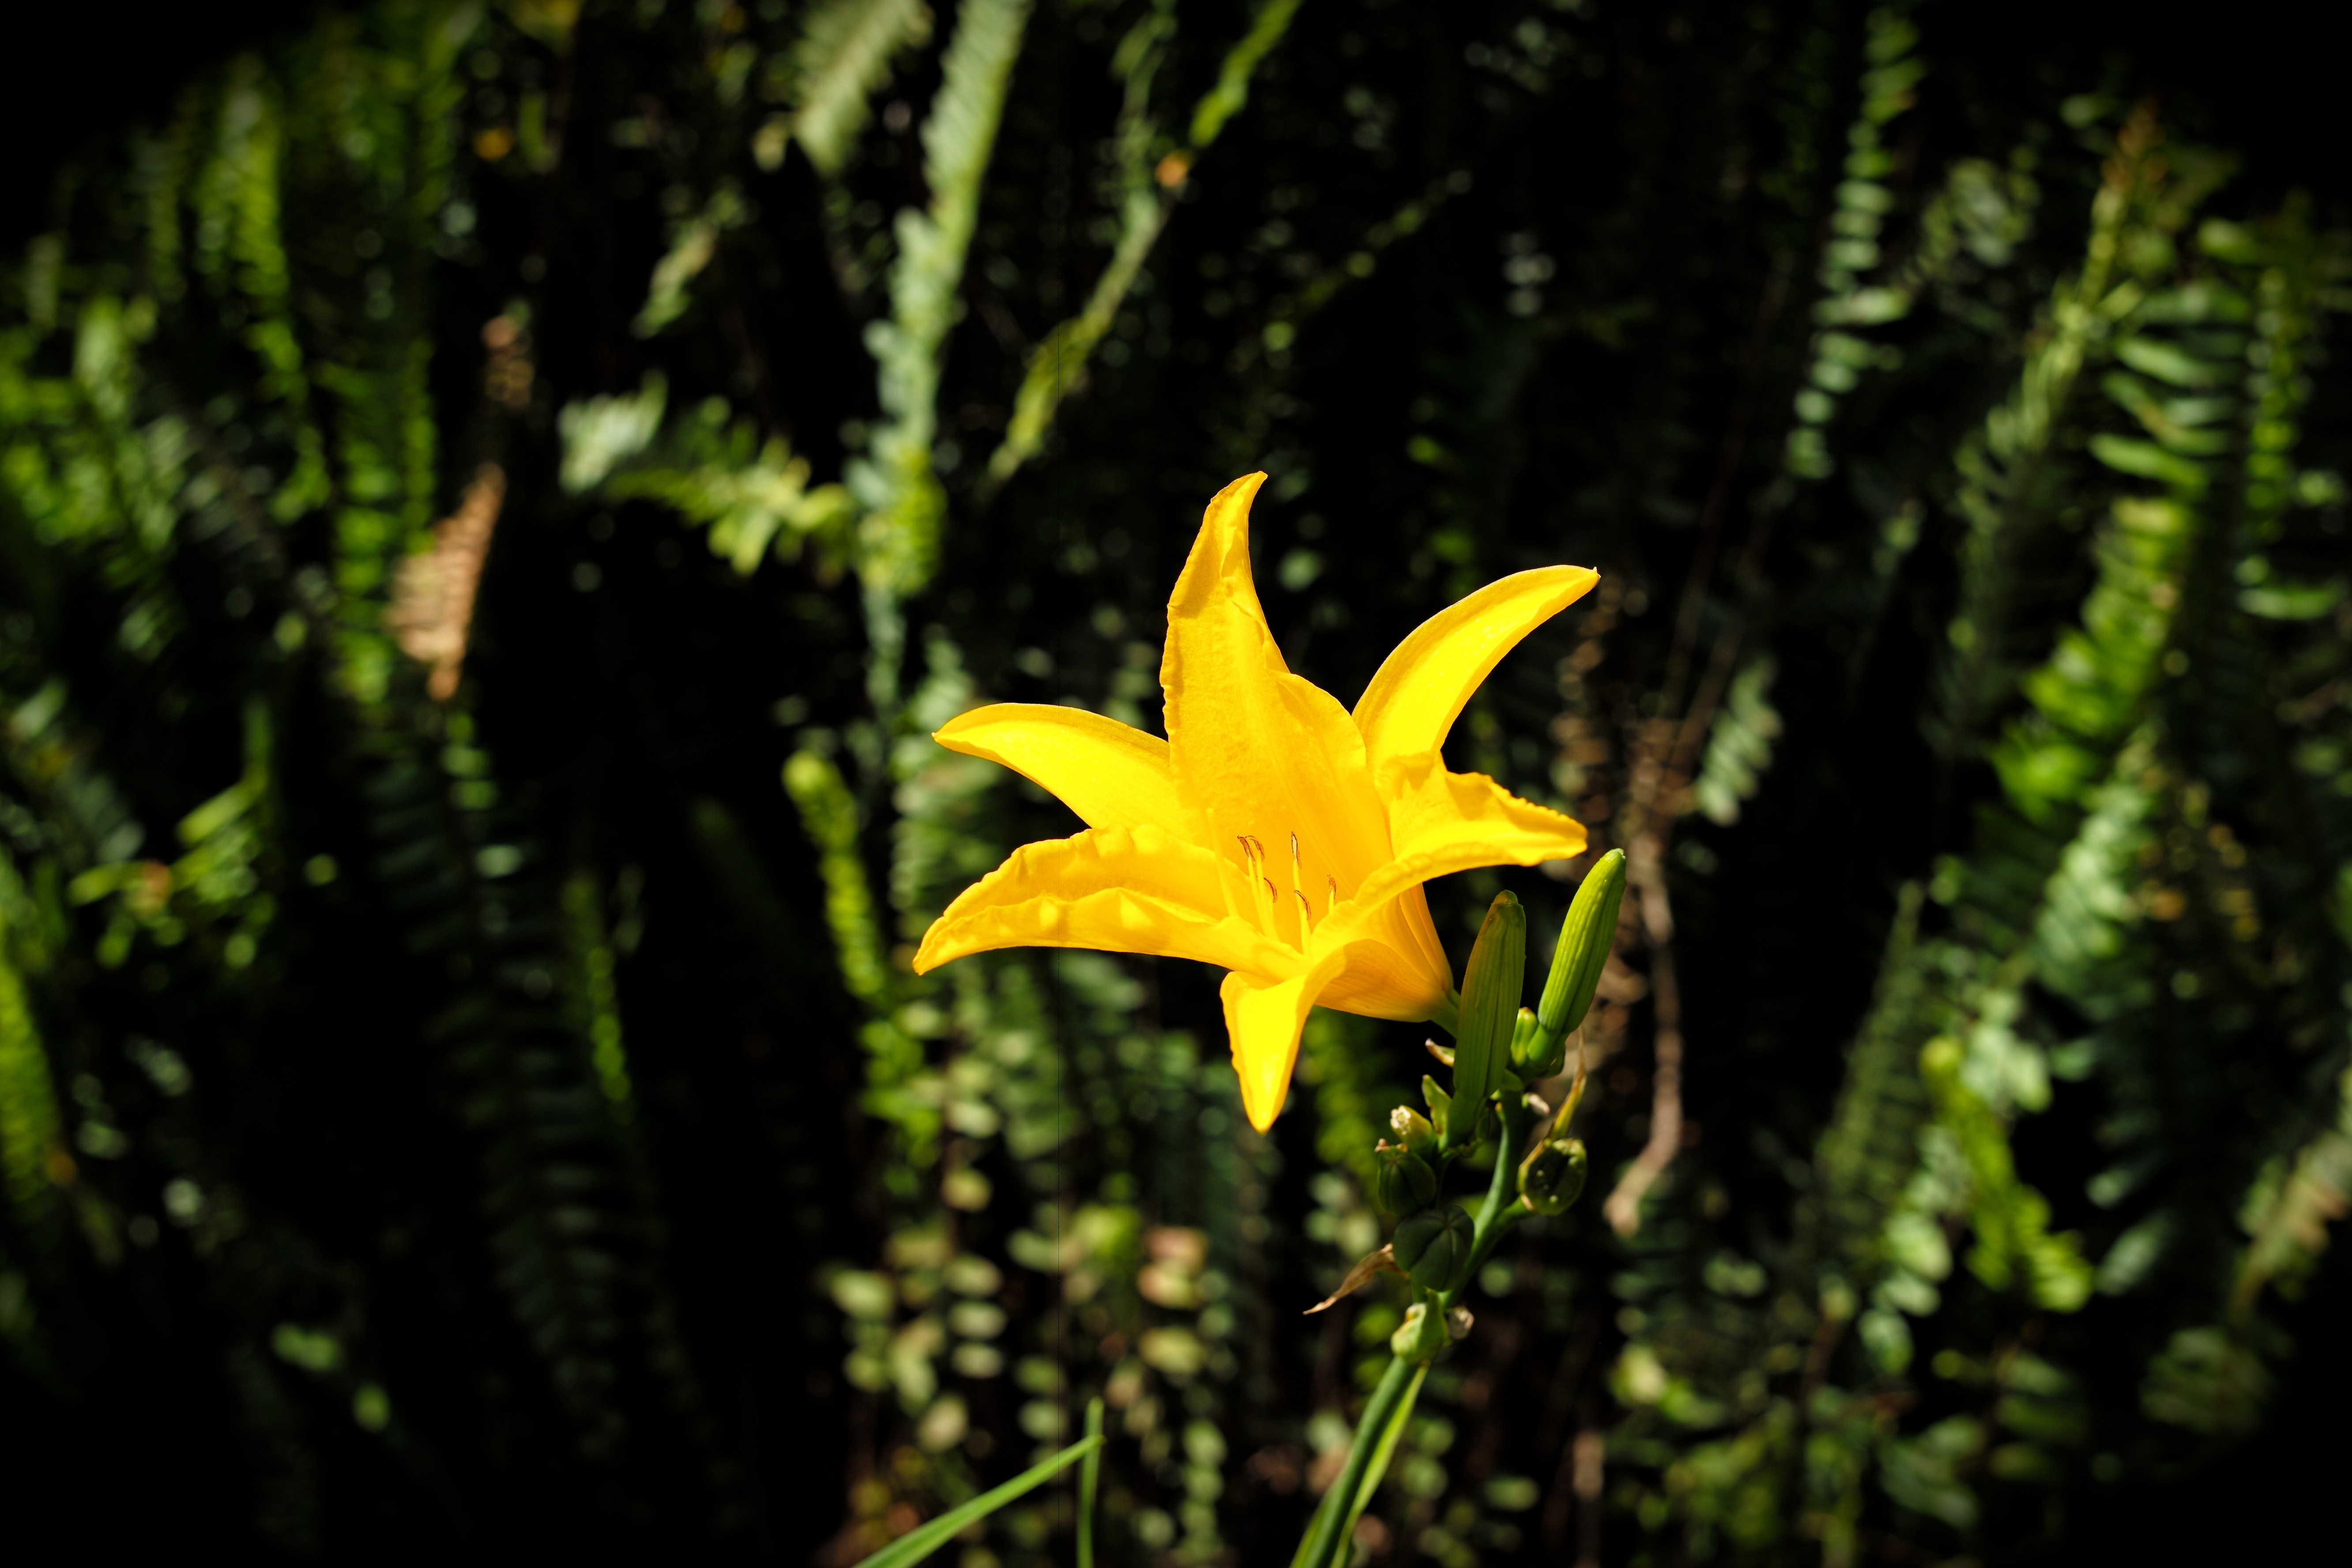
tree, nature, forest, grass, plant, photography, sunlight, leaf, flower, travel, green, autumn, africa, botany, yellow, garden, flora, wildflower, close up, hotel, mount, tanzania, lily, arusha, meru, macro photography, flowering plant, plant stem, land plant